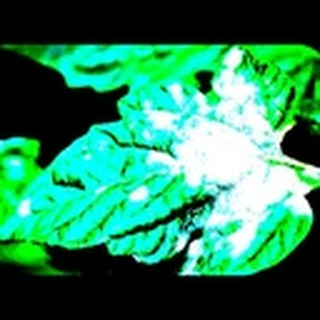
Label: cotton_powdery_mildew